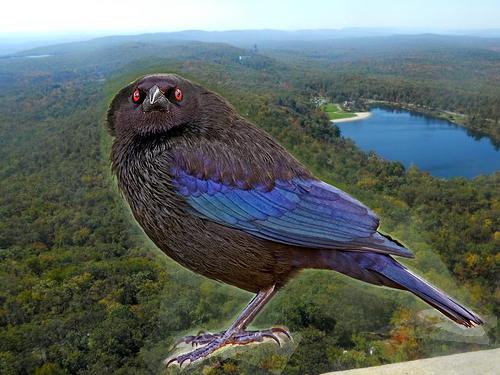
Bird species: Bronzed_Cowbird
Bird type: landbird
Background: water